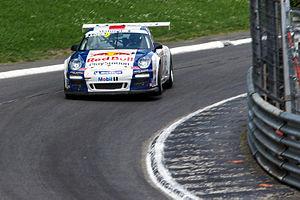
Grand Prix de Pau 2012 Dimanche 13 Mai 2012 Porsche 911 GT3 Cup #9 Sébastien Loeb Racing Sébastien Loeb.
La saison 2012 marque la dernière participation de Sébastien Loeb à l'intégralité du championnat WRC avant une retraite progressive du monde des rallyes suivie d'une reconversion sur circuit. Il y remporte un neuvième titre mondial consécutif au terme d'une année dominatrice, n'étant plus contraint par les effets du balayage en vertu du changement de réglementation. Avec l'aide de son nouveau coéquipier Mikko Hirvonen, transfuge de l'équipe adverse Ford et vice-champion du monde en titre, il participe à la conquête d'un huitième sacre Constructeurs pour le compte de Citroën Racing. Il remporte également la médaille d'or lors de l'épreuve de Rallycross des X Games XVIII pour sa première participation et poursuit sa montée en puissance sur circuit dans le cadre du GT Tour, remportant notamment deux victoires en Porsche Carrera Cup France.
Le Grand Prix automobile de Pau est une épreuve de course automobile disputée chaque année sur le Circuit de Pau-Ville, tracée dans les rues de Pau, dans le département des Pyrénées-Atlantiques, en France.
Sébastien Loeb, né le 26 février 1974 à Haguenau, est un pilote de rallye français reconverti dans les compétitions sur circuit dans un premier temps, puis en rallye-raid et en rallycross plus récemment. Engagé sous les couleurs de Citroën Racing, il remporte avec son copilote Daniel Elena le championnat du monde des rallyes neuf fois consécutivement de 2004 à 2012 au terme de dix saisons complètes. Détenteur à son époque de la plupart des records de la discipline, acquis lors d'une période où le règlement imposait des ordres de passage pénalisants au numéro un mondial, il est le pilote le plus titré du sport automobile, le premier à s'être imposé dans trois championnats du monde FIA différents, et considéré par de nombreux observateurs et spécialistes comme le plus grand pilote de rallye de tous les temps. Vainqueur de compétitions internationales en GT puis en Tourisme, médaillé d'or aux X Games, sacré Champion des Champions à trois reprises et tombeur du record de la course de côte de Pikes Peak, il s'affirme également comme l'un des pilotes les plus complets.